Pacific Mail Steamship Company

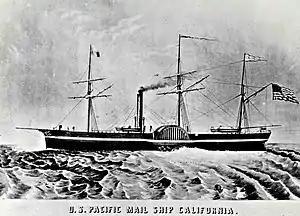
, Pacific Mail's first ship

The Pacific Mail Steamship Company was founded April 18, 1848, as a joint stock company under the laws of the State of New York by a group of New York City merchants. Incorporators included William H. Aspinwall, Edwin Bartlett (American consul at Lima, Peru and also involved with the Panama Railroad Company), Henry Chauncey, Mr. Alsop, G.G. Howland and S.S. Howland.